Hugh Maaskant

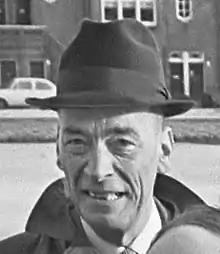

Huig (Hugh) Aart Maaskant (August 17, 1907 – May 27, 1977) was a Dutch architect. He designed a number of notable buildings in Rotterdam, his home city, and in Amsterdam, notably the Groothandelsgebouw in Rotterdam in 1951 and the Amsterdam Hilton Hotel in 1958.